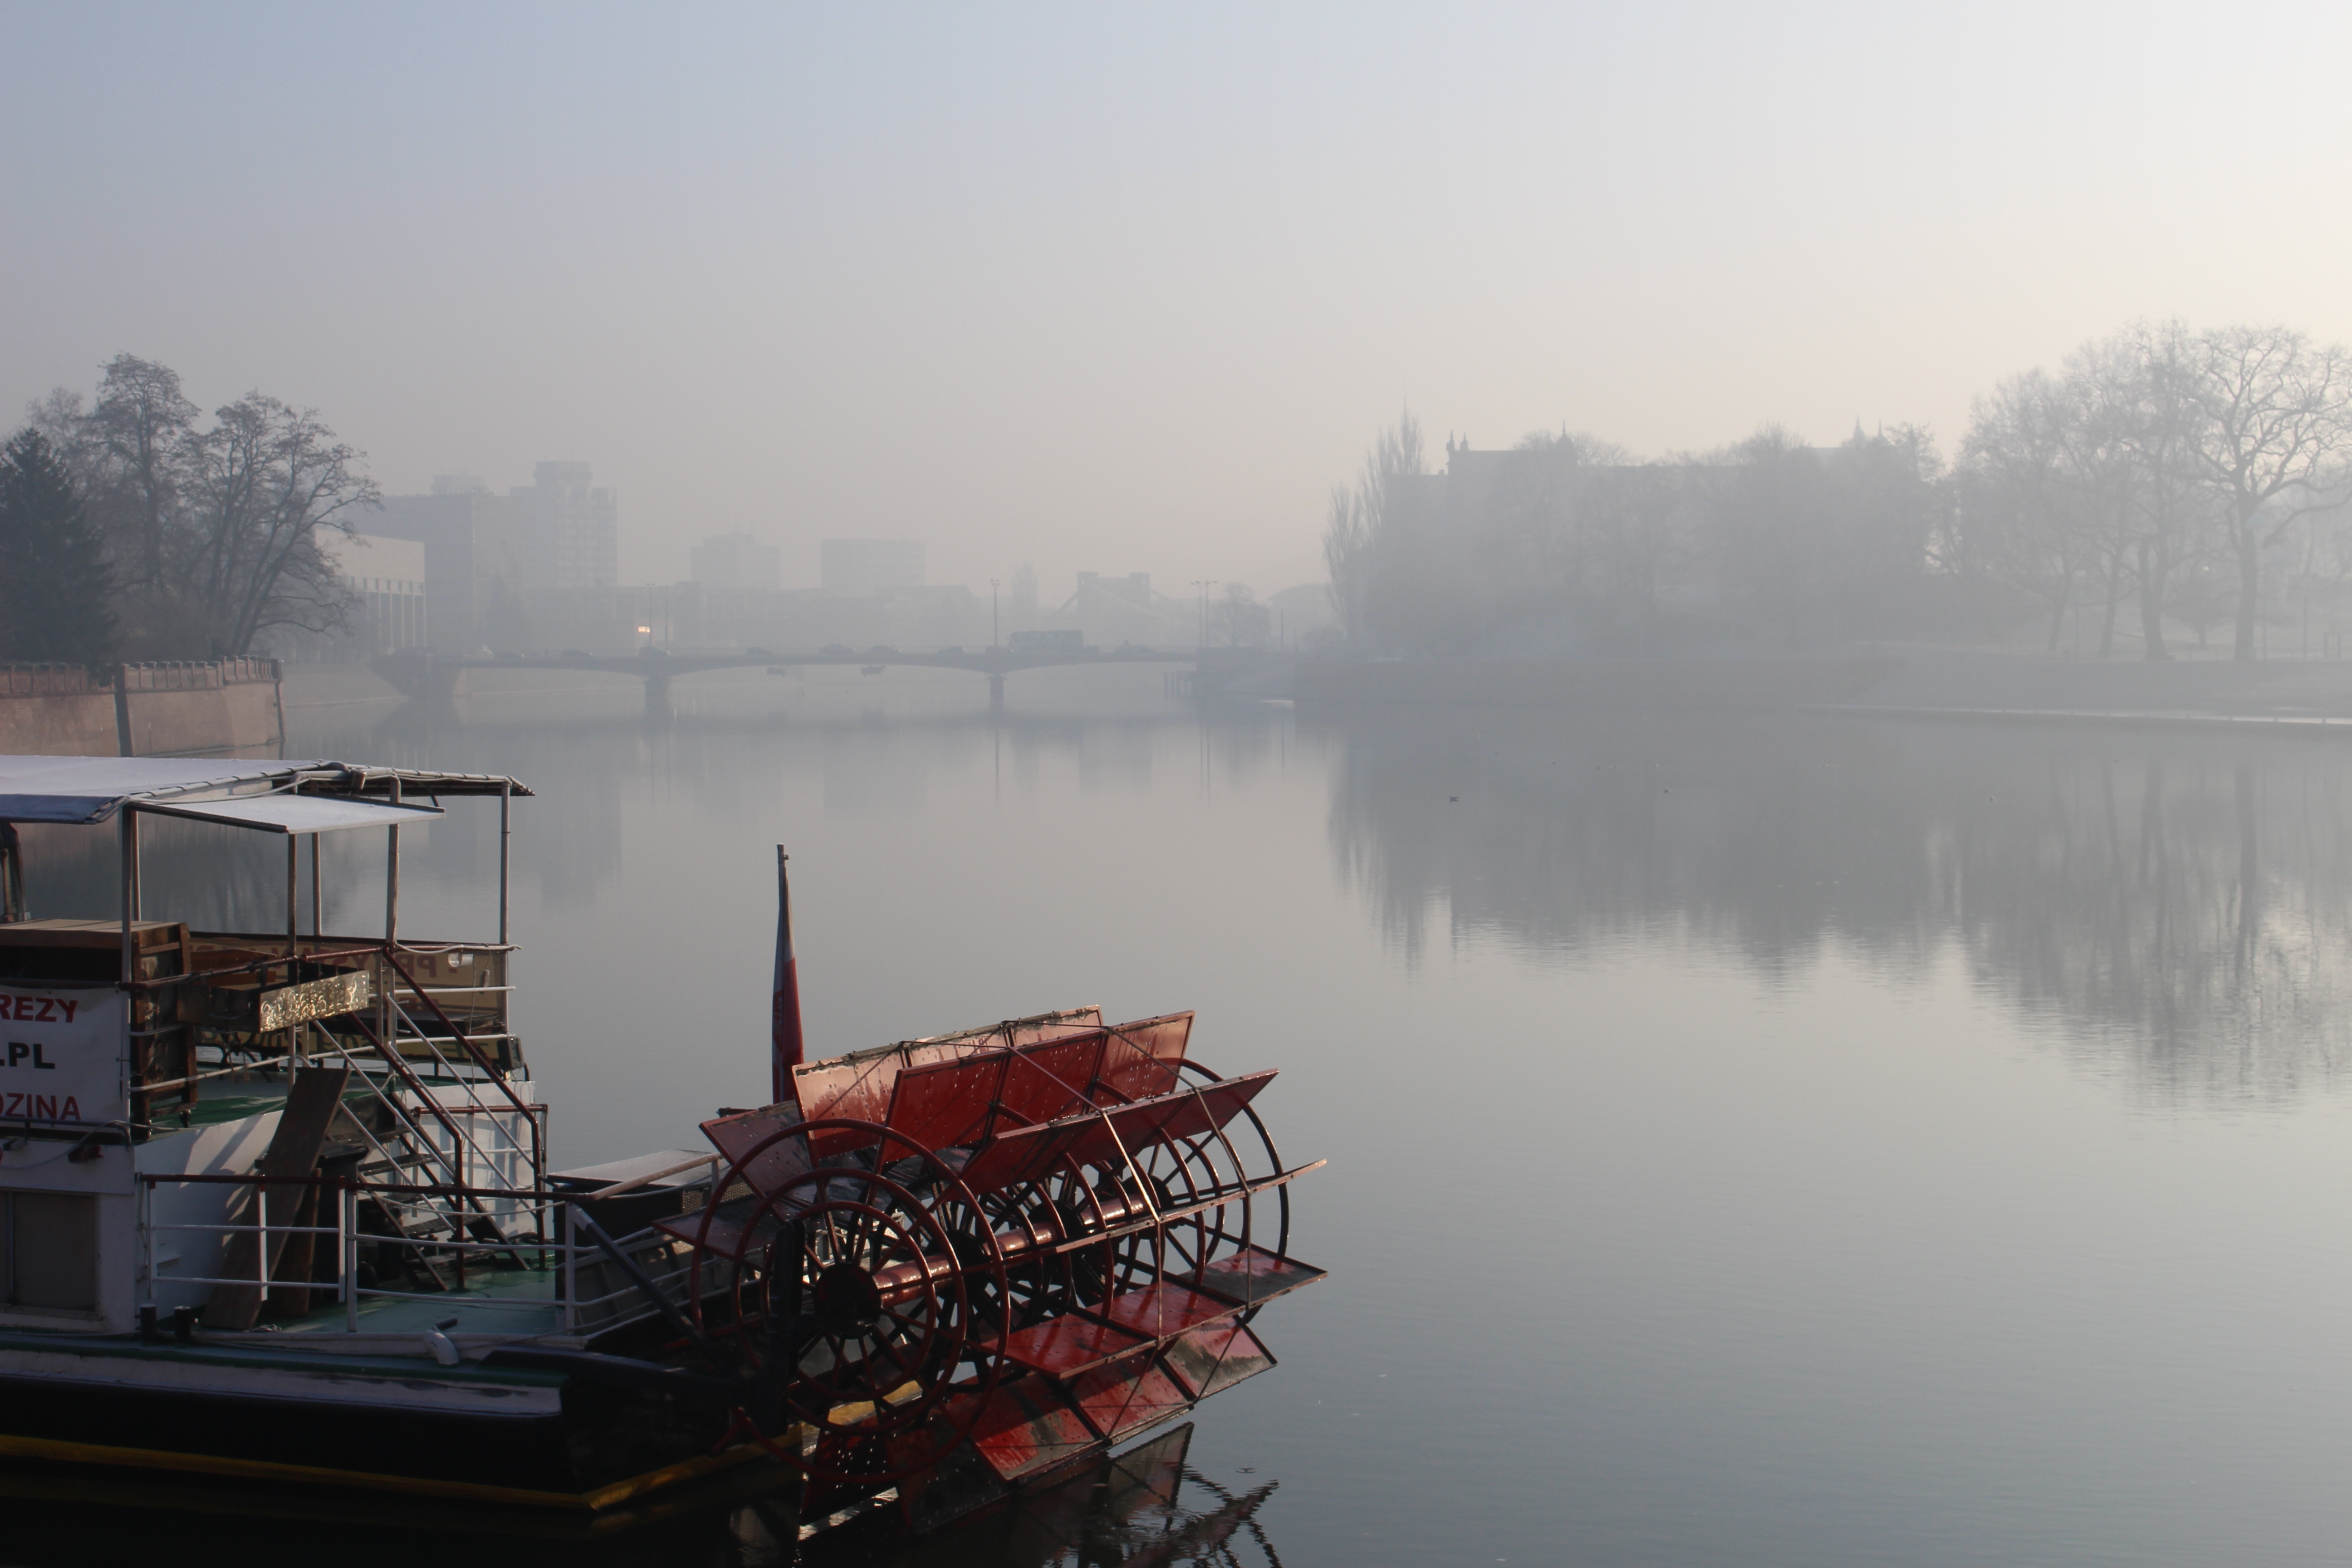
water, nature, fog, mist, morning, city, river, reflection, vehicle, weather, waterway, poland, wroc aw, lower silesia, atmospheric phenomenon, ostrow tumski